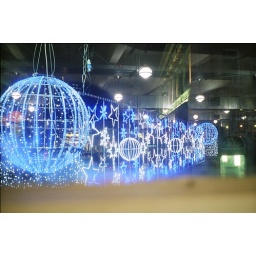
Taken from the window of the upper floor of Urban Oufitters in Birmingham